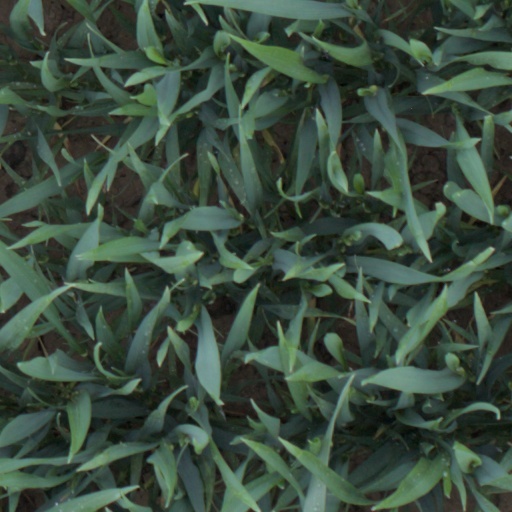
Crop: wheat